Orthodontic headgear

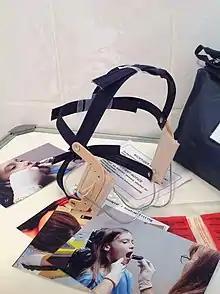
Full view of combination pull orthodontic headgear with facebow

Orthodontic headgear is a type of orthodontic appliance typically attached to the patient's head with a strap or number of straps around the patient's head or neck. From this, a force is transferred to the mouth/jaw(s) of the subject.